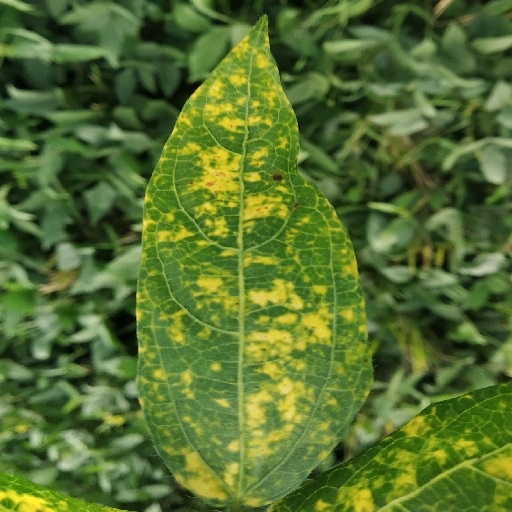
Label: Yellow Mosaic